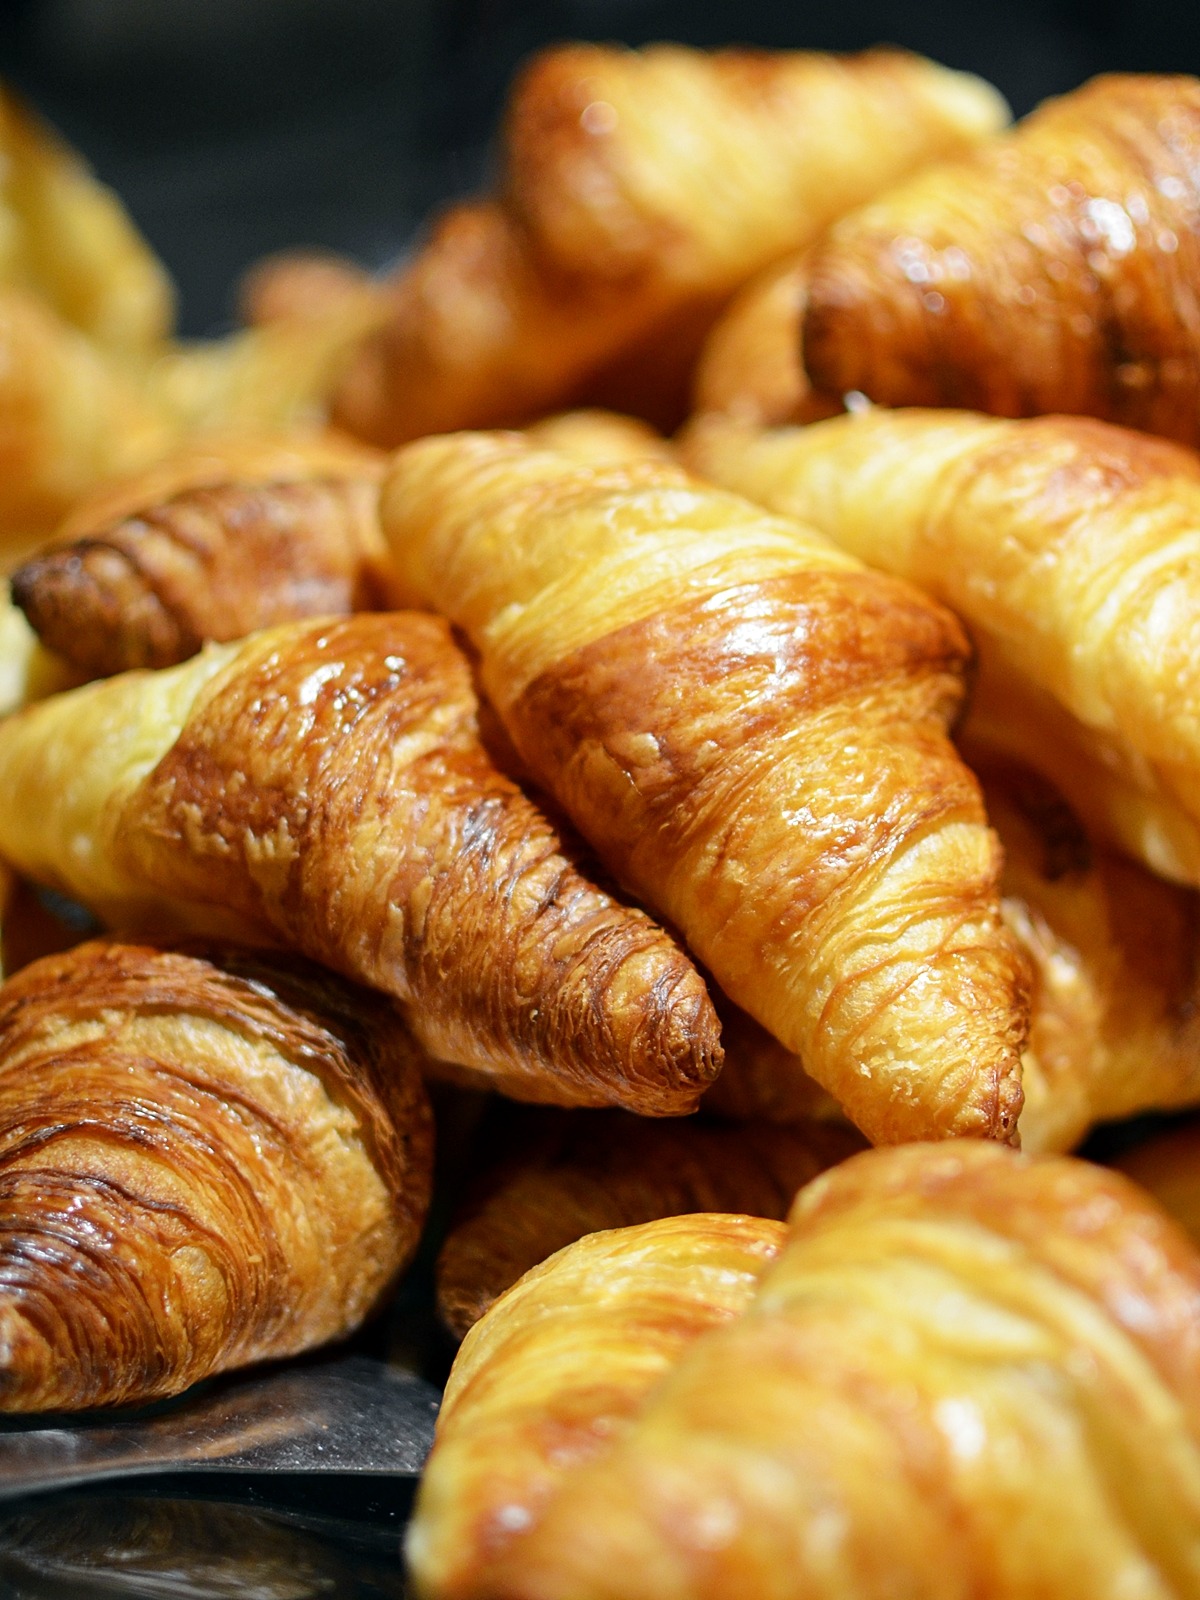
paris, france, dish, food, breakfast, croissant, baking, dessert, bread, pastry, baked goods, danish pastry, snack food, viennoiserie, rugelach, curry puff